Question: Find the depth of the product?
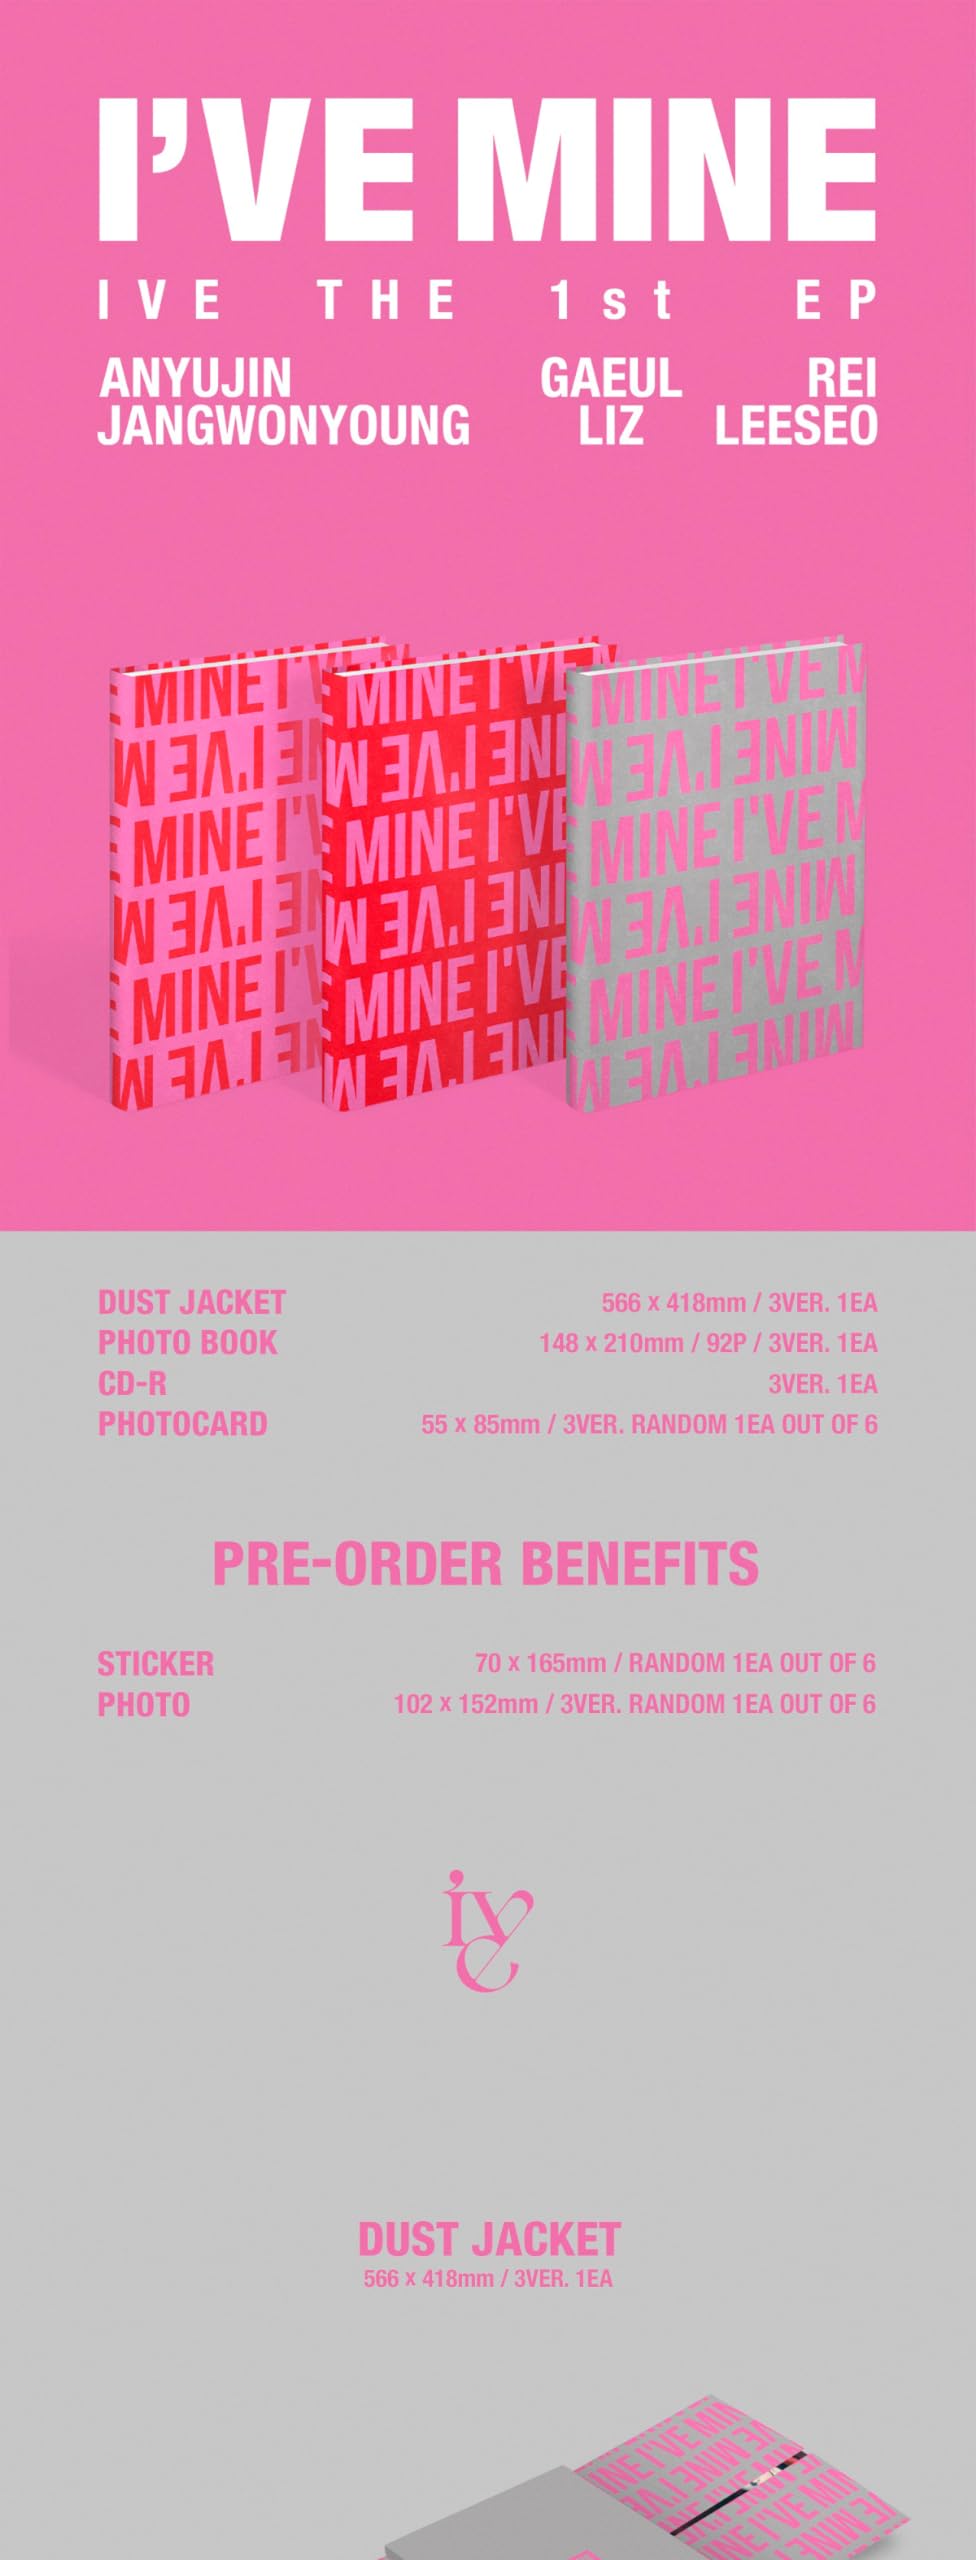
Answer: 418.0 millimetre